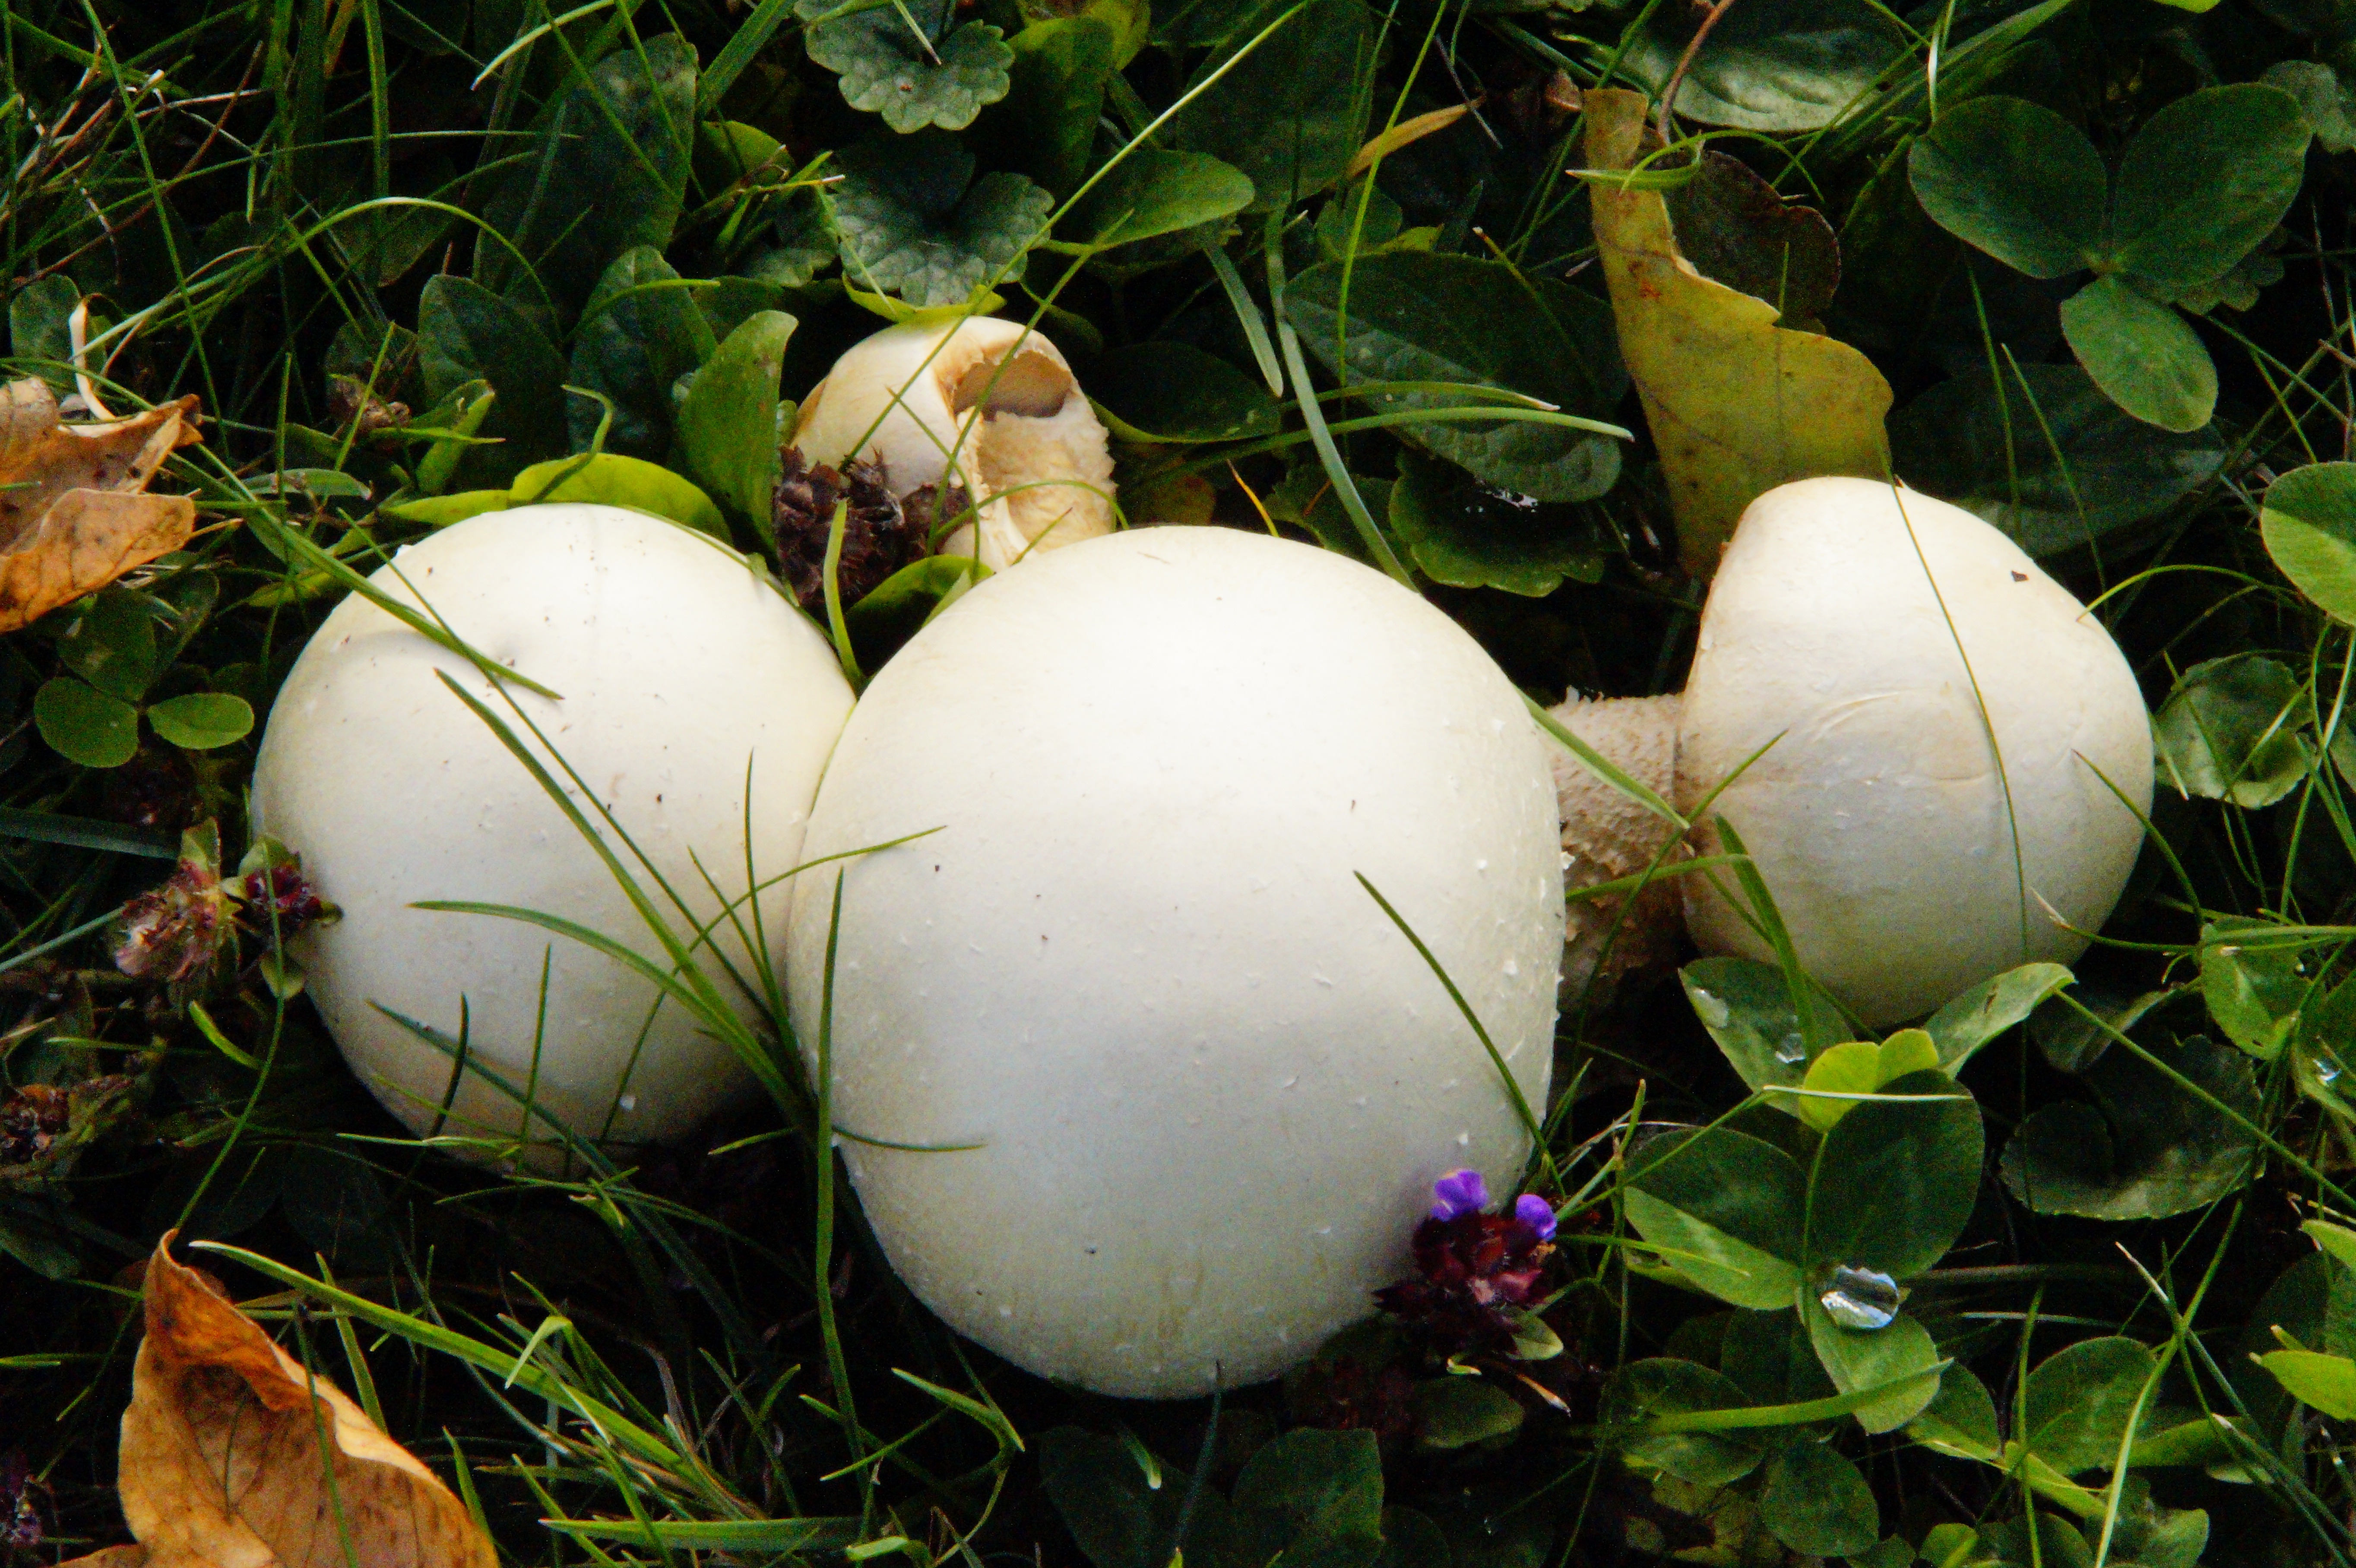
nature, forest, grass, plant, meadow, leaf, flower, food, green, produce, autumn, botany, mushroom, garden, flora, gourd, mushrooms, october, bovist, mushroom time, puffballs